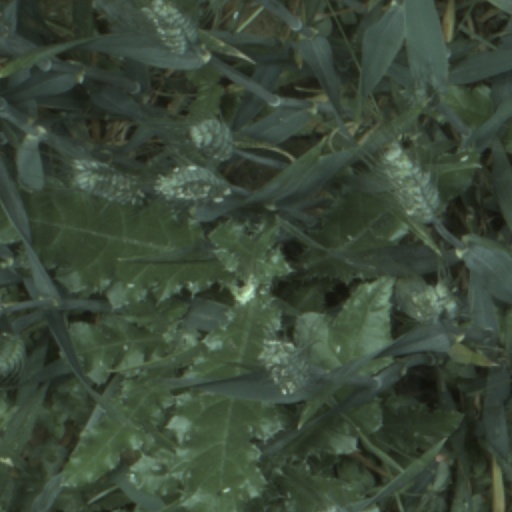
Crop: wheat